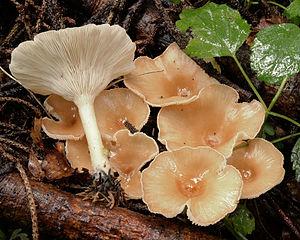
Infundibulicybe gibba, le Clitocybe en entonnoir ou Coupe bocagère, est une espèce de champignons basidiomycètes en forme d'entonnoir et lamellé du genre Infundibulicybe.
Infundibulicybe est un genre de champignons basidiomycètes lamellés en forme d'entonnoir, que la classification linnéenne plaçait dans les Tricholomataceae. Il semble qu'il soit placés entre le clade IV Marasmioïde et le Clade V Tricholomatoïde. Le genre répandu est maintenant circonscrit à 13 espèces.
Chez les champignons basidiomycètes et ascomycètes, le chapeau, appelé aussi piléus, est la partie du sporophore qui renferme les organes de fructification. Il est composé de trois tissus : la cuticule, qui est une membrane de surface, l'hyménophore qui constitue la chair du champignon et l'hyménium qui produit les spores. Ce dernier peut être lisse, formé de plis, de lames, de tubes ou d'aiguillons.